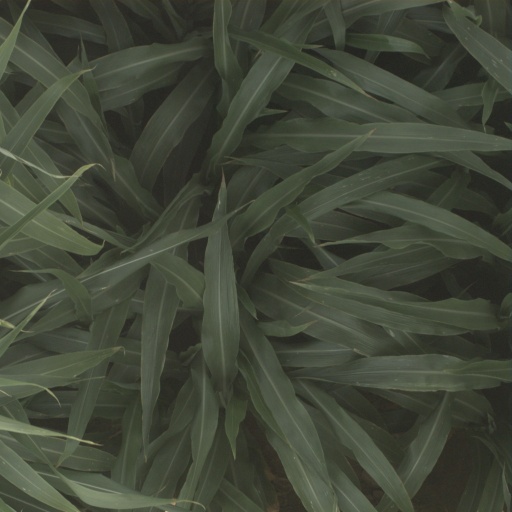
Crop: sorghum